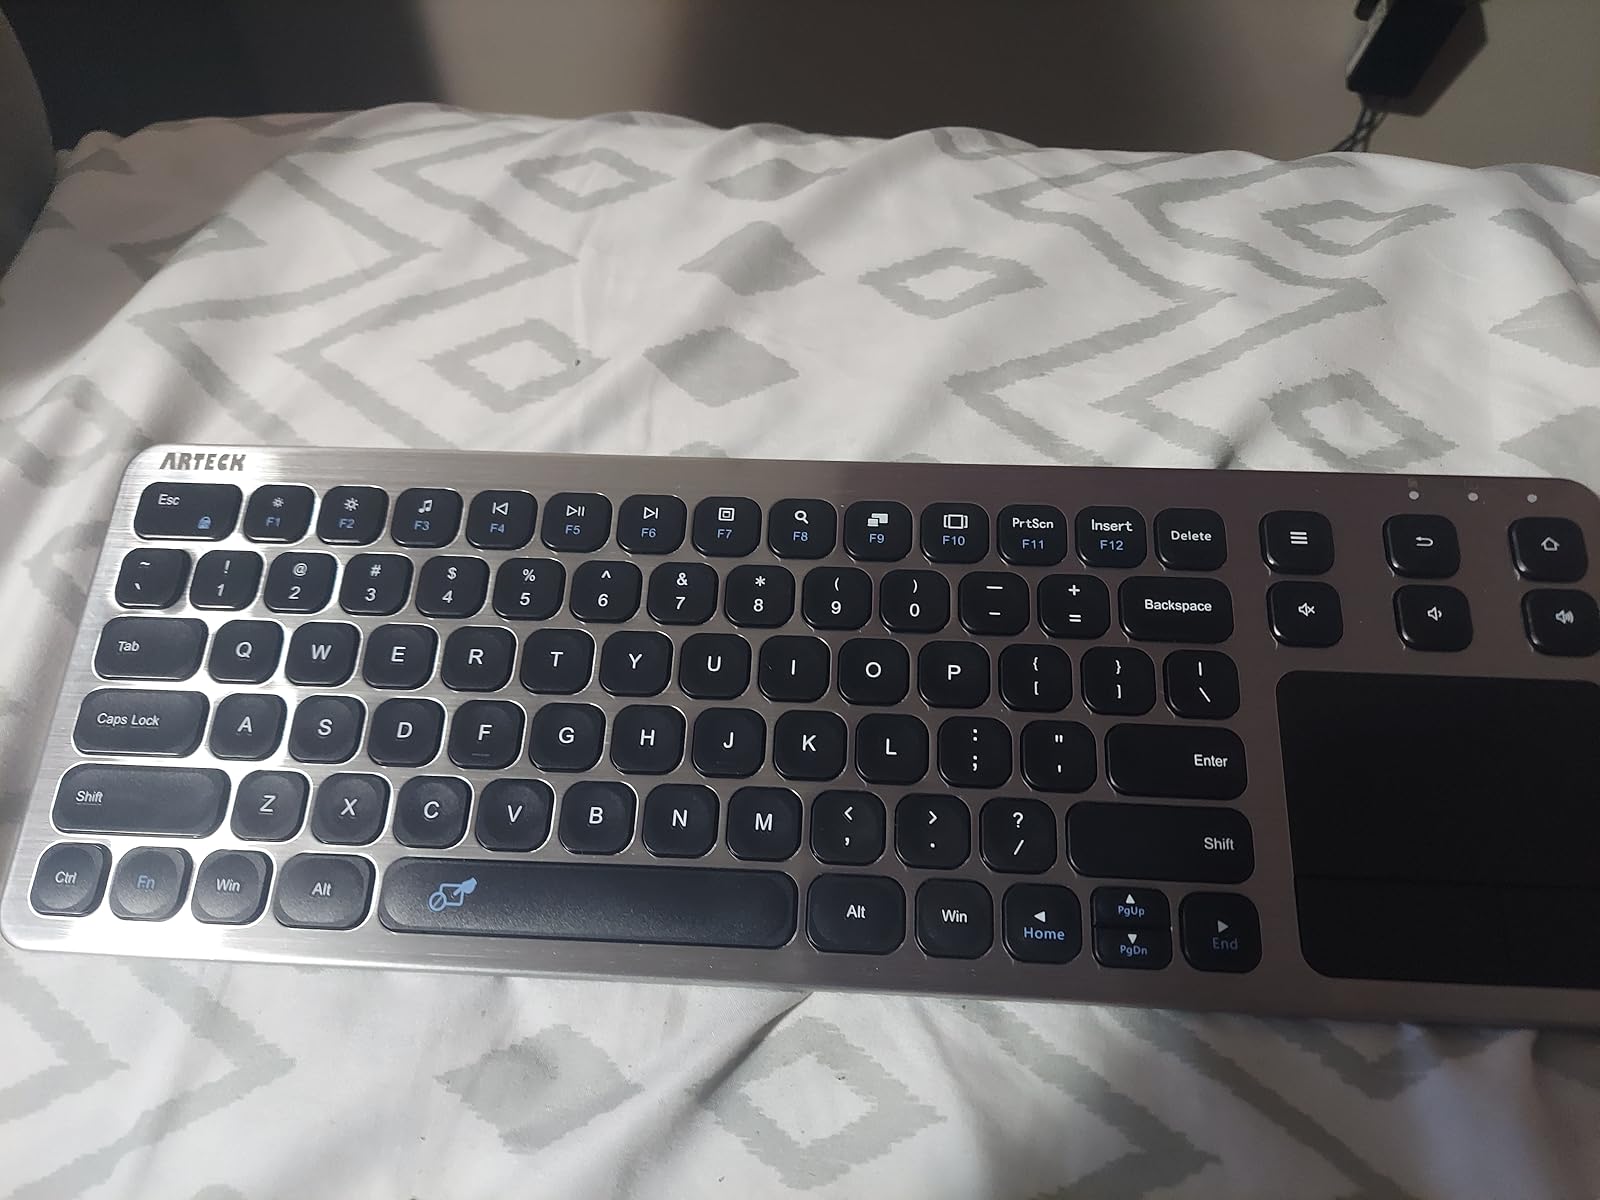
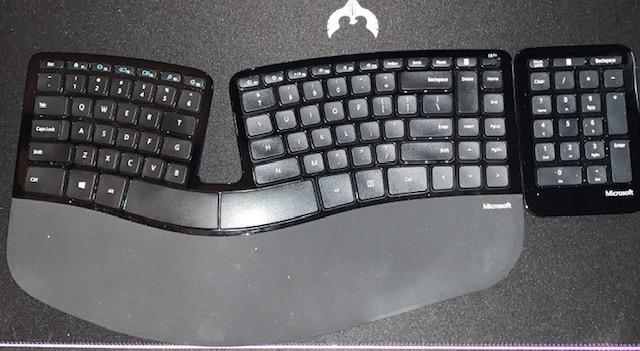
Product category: keyboard
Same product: no